Mopah International Airport

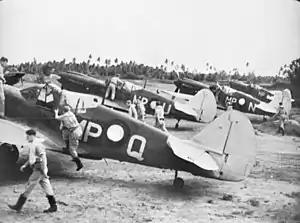
No. 86 Squadron RAAF about to take off in their Kittyhawk fighters at Merauke in April 1944

The original air strip measured and was completed on 28 June 1943 by the Seabees of the 55th Naval Construction Battalion during World War II as part of Naval Base Merauke. The airfield had a No. 86 Squadron RAAF and a few bombers assigned to do daily reconnaissance and bombing missions. After the Surrender of Japan in 1945, allied forces departed the airfield, and military control of the airport was handed over to the government of Dutch East Indies. The airport was then managed by the Dutch organization Netherlands Indies Civil Administration (NICA). The Dutch handed the control of the airport to the Indonesian government in 1962, when they signed the New York Agreement and left New Guinea.